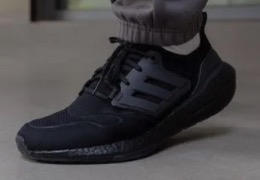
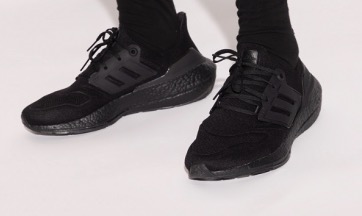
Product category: misc
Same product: yes